Gigantes plaki

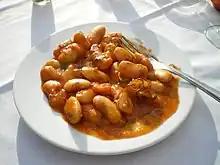
A serving of Gigantes plaki

Gigantes plaki (Greek γίγαντες πλακί ) or Greek giant baked beans, is a Greek dish of large white beans baked in a tomato sauce. Gigantes plaki may be served as a main dish or as a meze. The beans are traditionally "fasolia gigantes" 'giant beans', a variety of "Phaseolus coccineus".